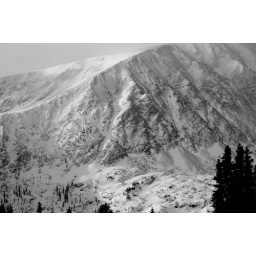
Colorado in black and white